Paris in the 17th century

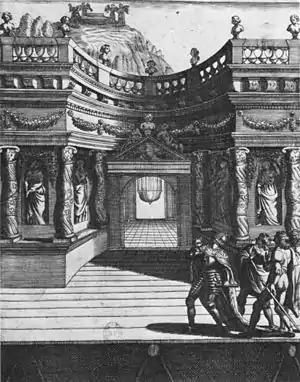
Theater production at the "Hôtel de Bourgogne" in 1643

Cardinal Richelieu and Cardinal Mazarin lavished funds on the buildings of the University of Paris; Richelieu built a magnificent new chapel for the college of Sorbonne, which he headed, while Cardinal Mazarin built the equally-magnificent College of the Six Nations, to house nobles from the most recently added provinces of France, but the educational system of the university, which was primarily a school of theology, was in continual crisis, trying to deal with multiple heresies and challenges to its authority from newly arrived religious orders. The Sorbonne, the leading college, was challenged by the new College of Clermont, run by the Jesuit order. The royal government sought to turn the university into a training school for magistrates and state officials, but found that the faculty was only trained in canon, or church law. A fire in 1670 destroyed much of the old Sorbonne, but fortunately spared the domed chapel. By the end of the 17th century one-third of the colleges of the university had closed, and the remaining thirty-nine colleges had barely enough students to survive.